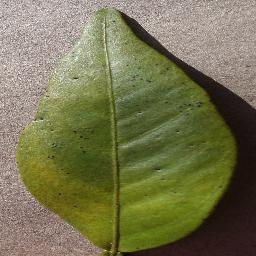
Label: Orange___Haunglongbing_(Citrus_greening)